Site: brandenburg
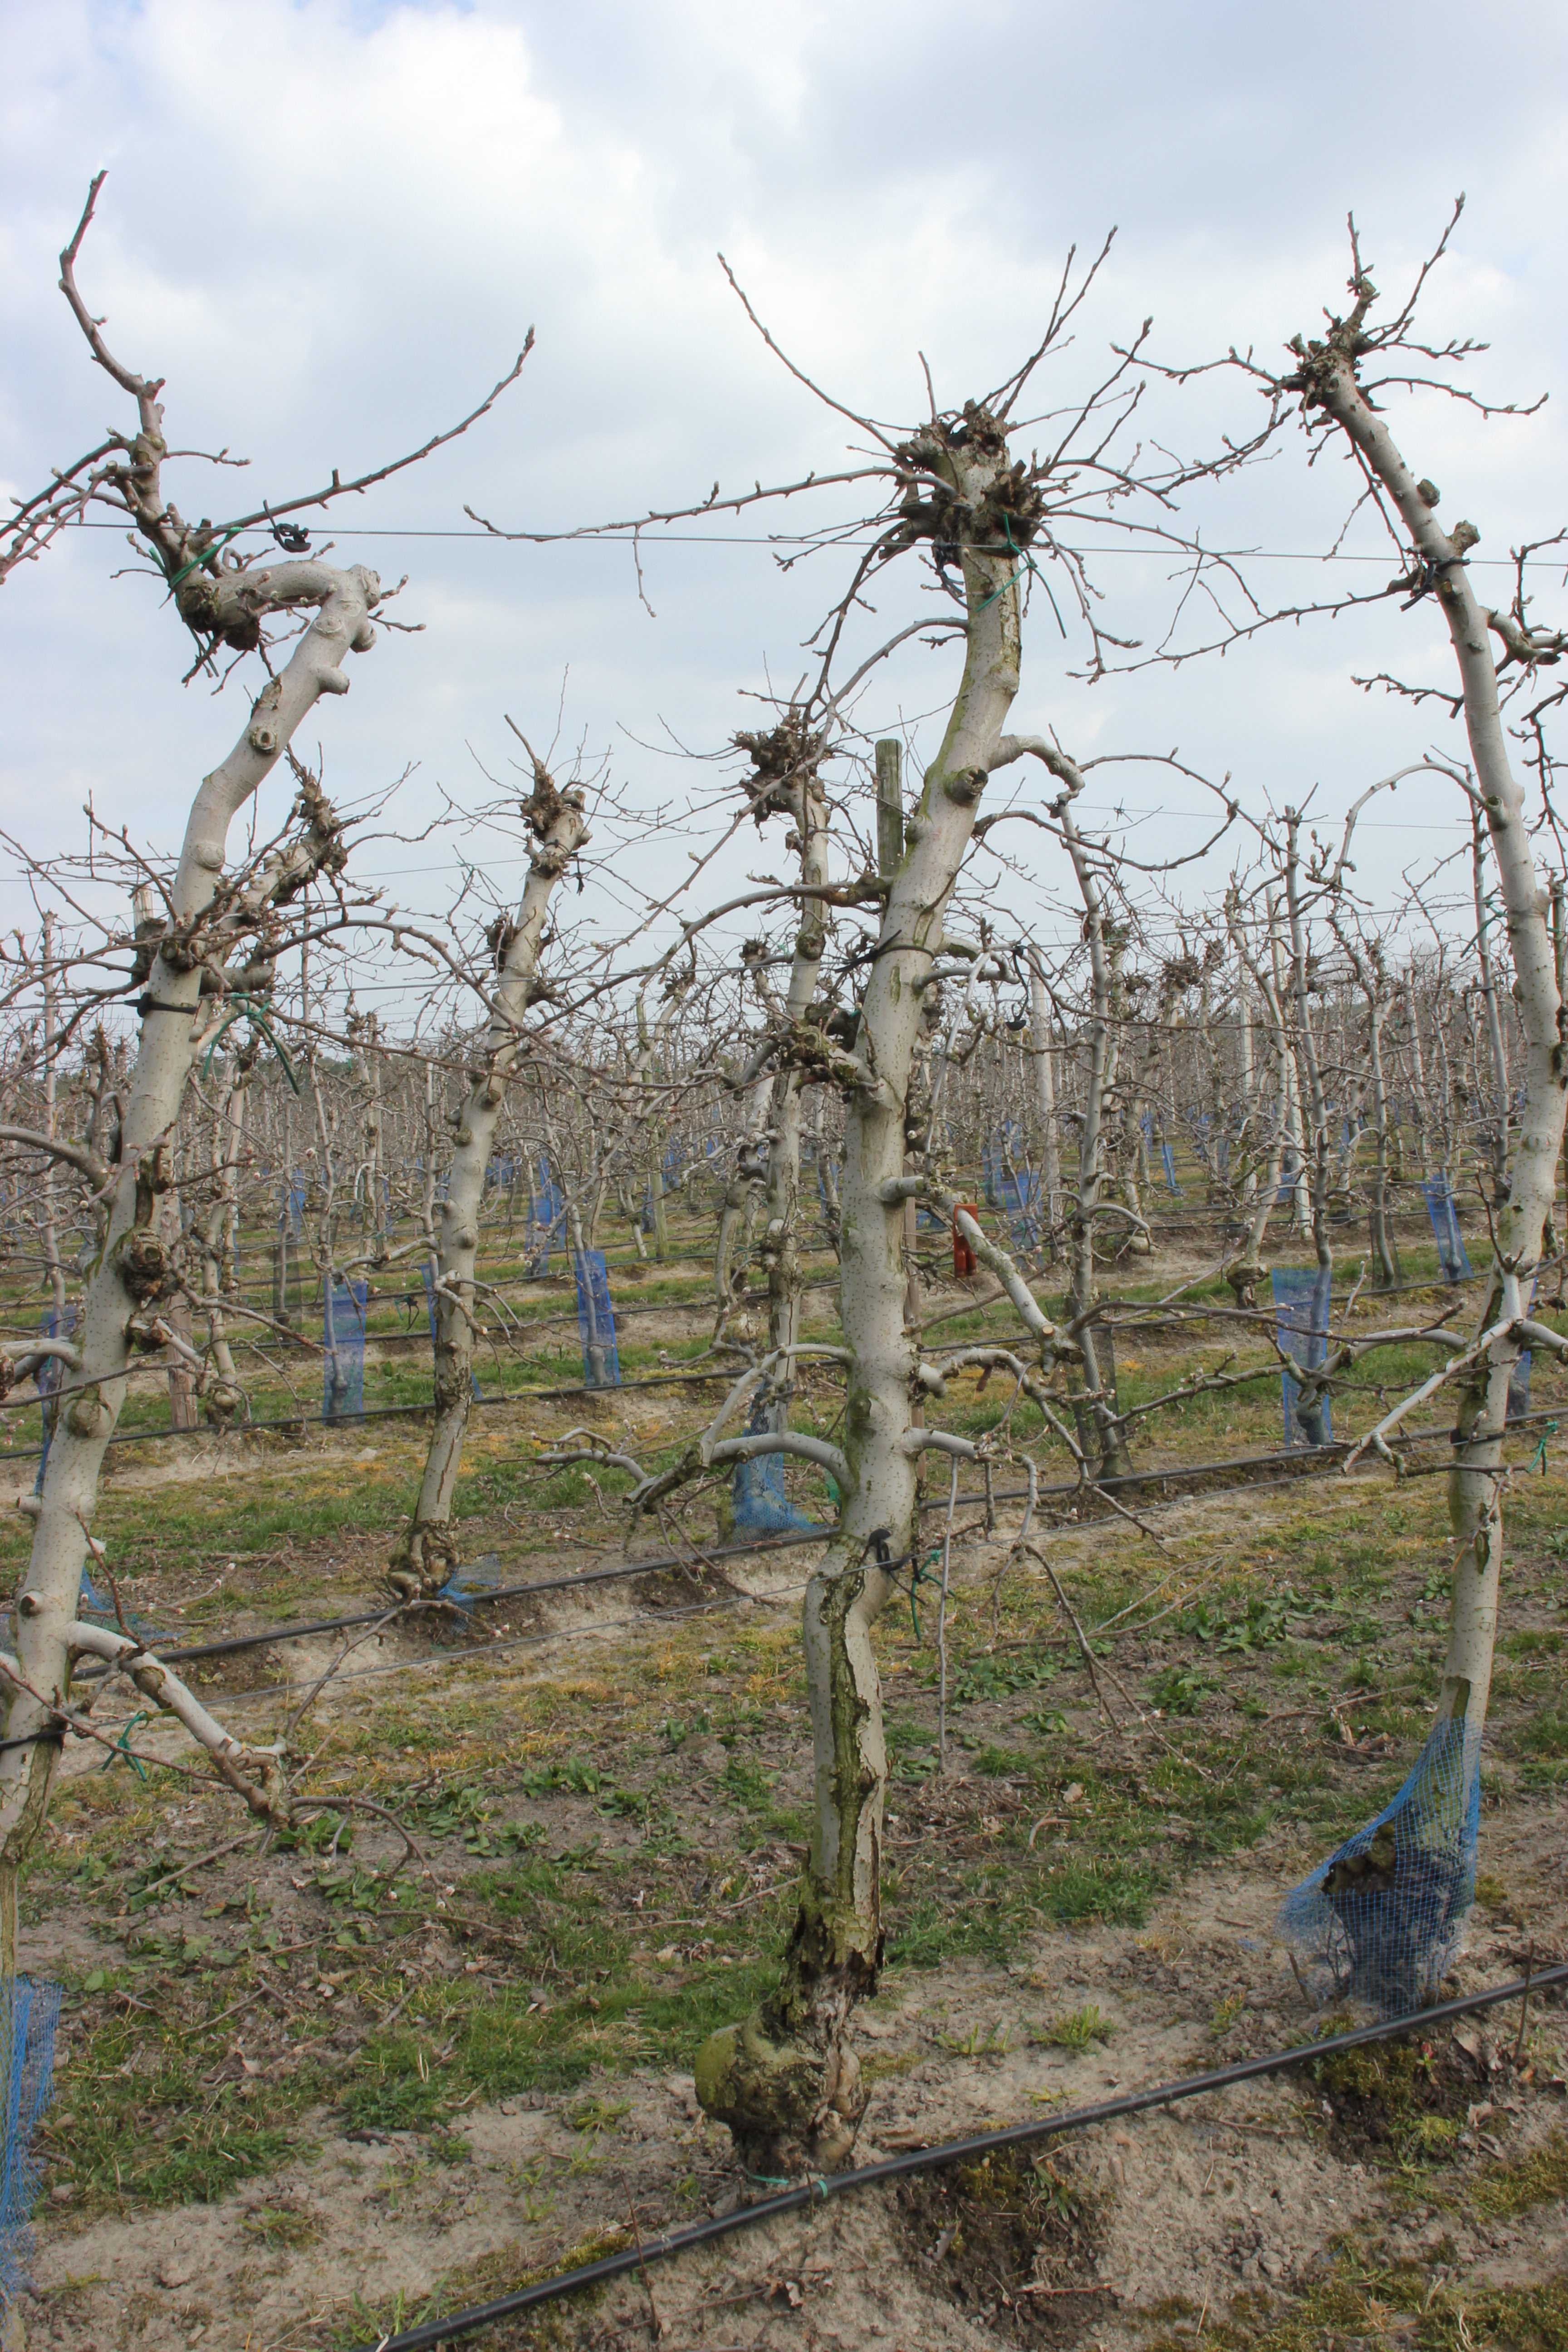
Growth stage (BBCH 03): Bud development